Ron Gardenhire

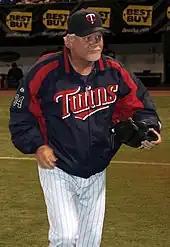
Gardenhire in 2006

Heading into Gardenhire's first season as team manager, the Twins had not been to the postseason since their World Series championship in 1991, and had barely escaped being dissolved entirely by a contraction plan that was aborted by a court ruling which bound the team to their lease with the Metrodome. Under Gardenhire, the Twins had a turnaround season in 2002 as they won the American League Central and made it to the 2002 American League Championship Series.